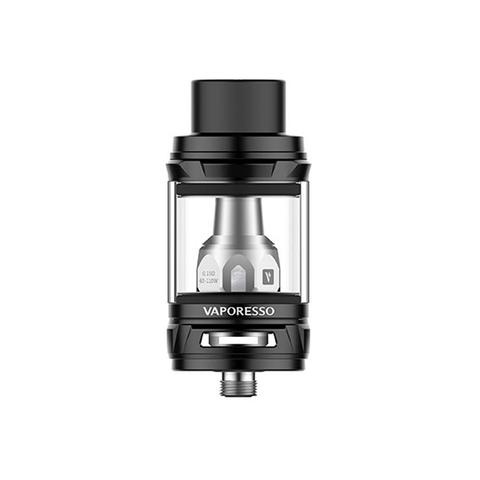
VAPORESSO NRG TANK
The NRG Tank by Vaporesso is a master piece of everyday vape and cloud chasing, featuring innovative GT Cores that comes in traditional and CCELL Ceramic coil. The Slide-n-Fill design makes refill easier than ever. The heating insulation layer on the bottom demonstrates how Vaporesso care for safer and relaxing vaping experience. Furthermore, the mesh drip tip with specially engineered structure will prevent any spit back. Enjoy the flavor and vapor out of the variety of GT cores available. Includes: ﻿1x NRG Tank (BLACK) 1x NRG4 0.15ohm 1x NRG2 0.15ohm(Pre-Installed) 1x Drip Tip 1x Replacement Glass Tube 1x User Manual
Brand: The Vaper Link
Category: Food, Beverages & Tobacco > Tobacco Products > Vaporizers & Electronic Cigarettes